Bonn

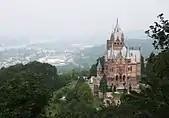
Drachenburg Castle in the Siebengebirge south of Bonn

After the First World War, the city was initially occupied by Canadian, then British, and finally (until 1926) by French troops.